Cottage at Rock and Dubuque Streets

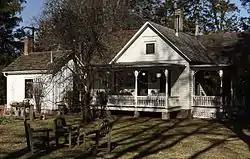

The Cottage at Rock and Dubuque Streets is a historic building located in Solon, Iowa, United States. It is a good example of applying elements of the Queen Anne style to a small-scale residence. The railroad arrived in Solon in 1870, which allowed the availability of ready made millwork for its construction. It was built sometime after 1870. The 1½-story frame structure has two porches. They feature turned columns, posts, and simple turned gingerbread ornamentation. The cottage was listed on the National Register of Historic Places in 1985.